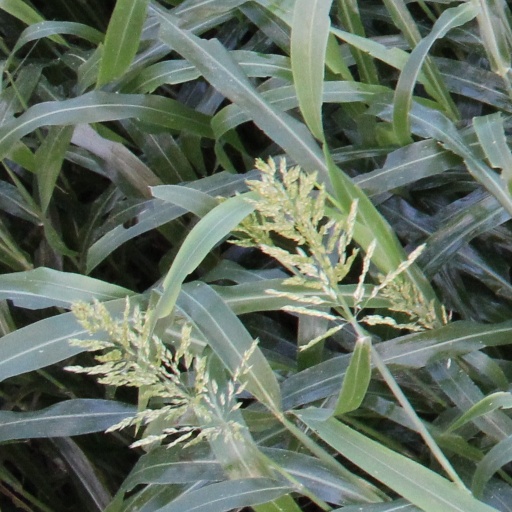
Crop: sorghum